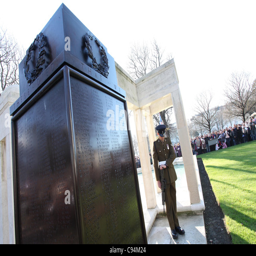
remembrance sunday service at the war memorial .